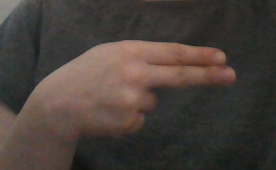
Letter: ain